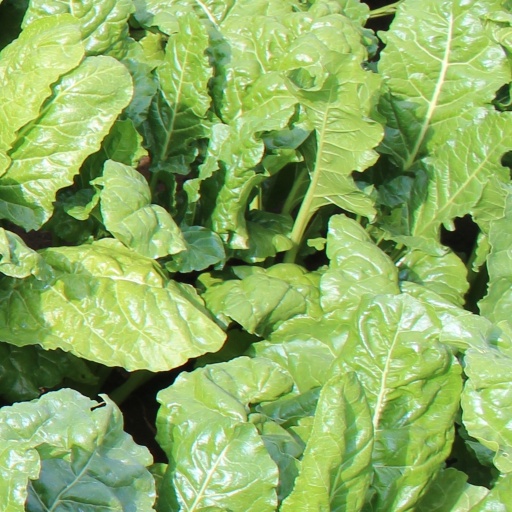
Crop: sugar beet